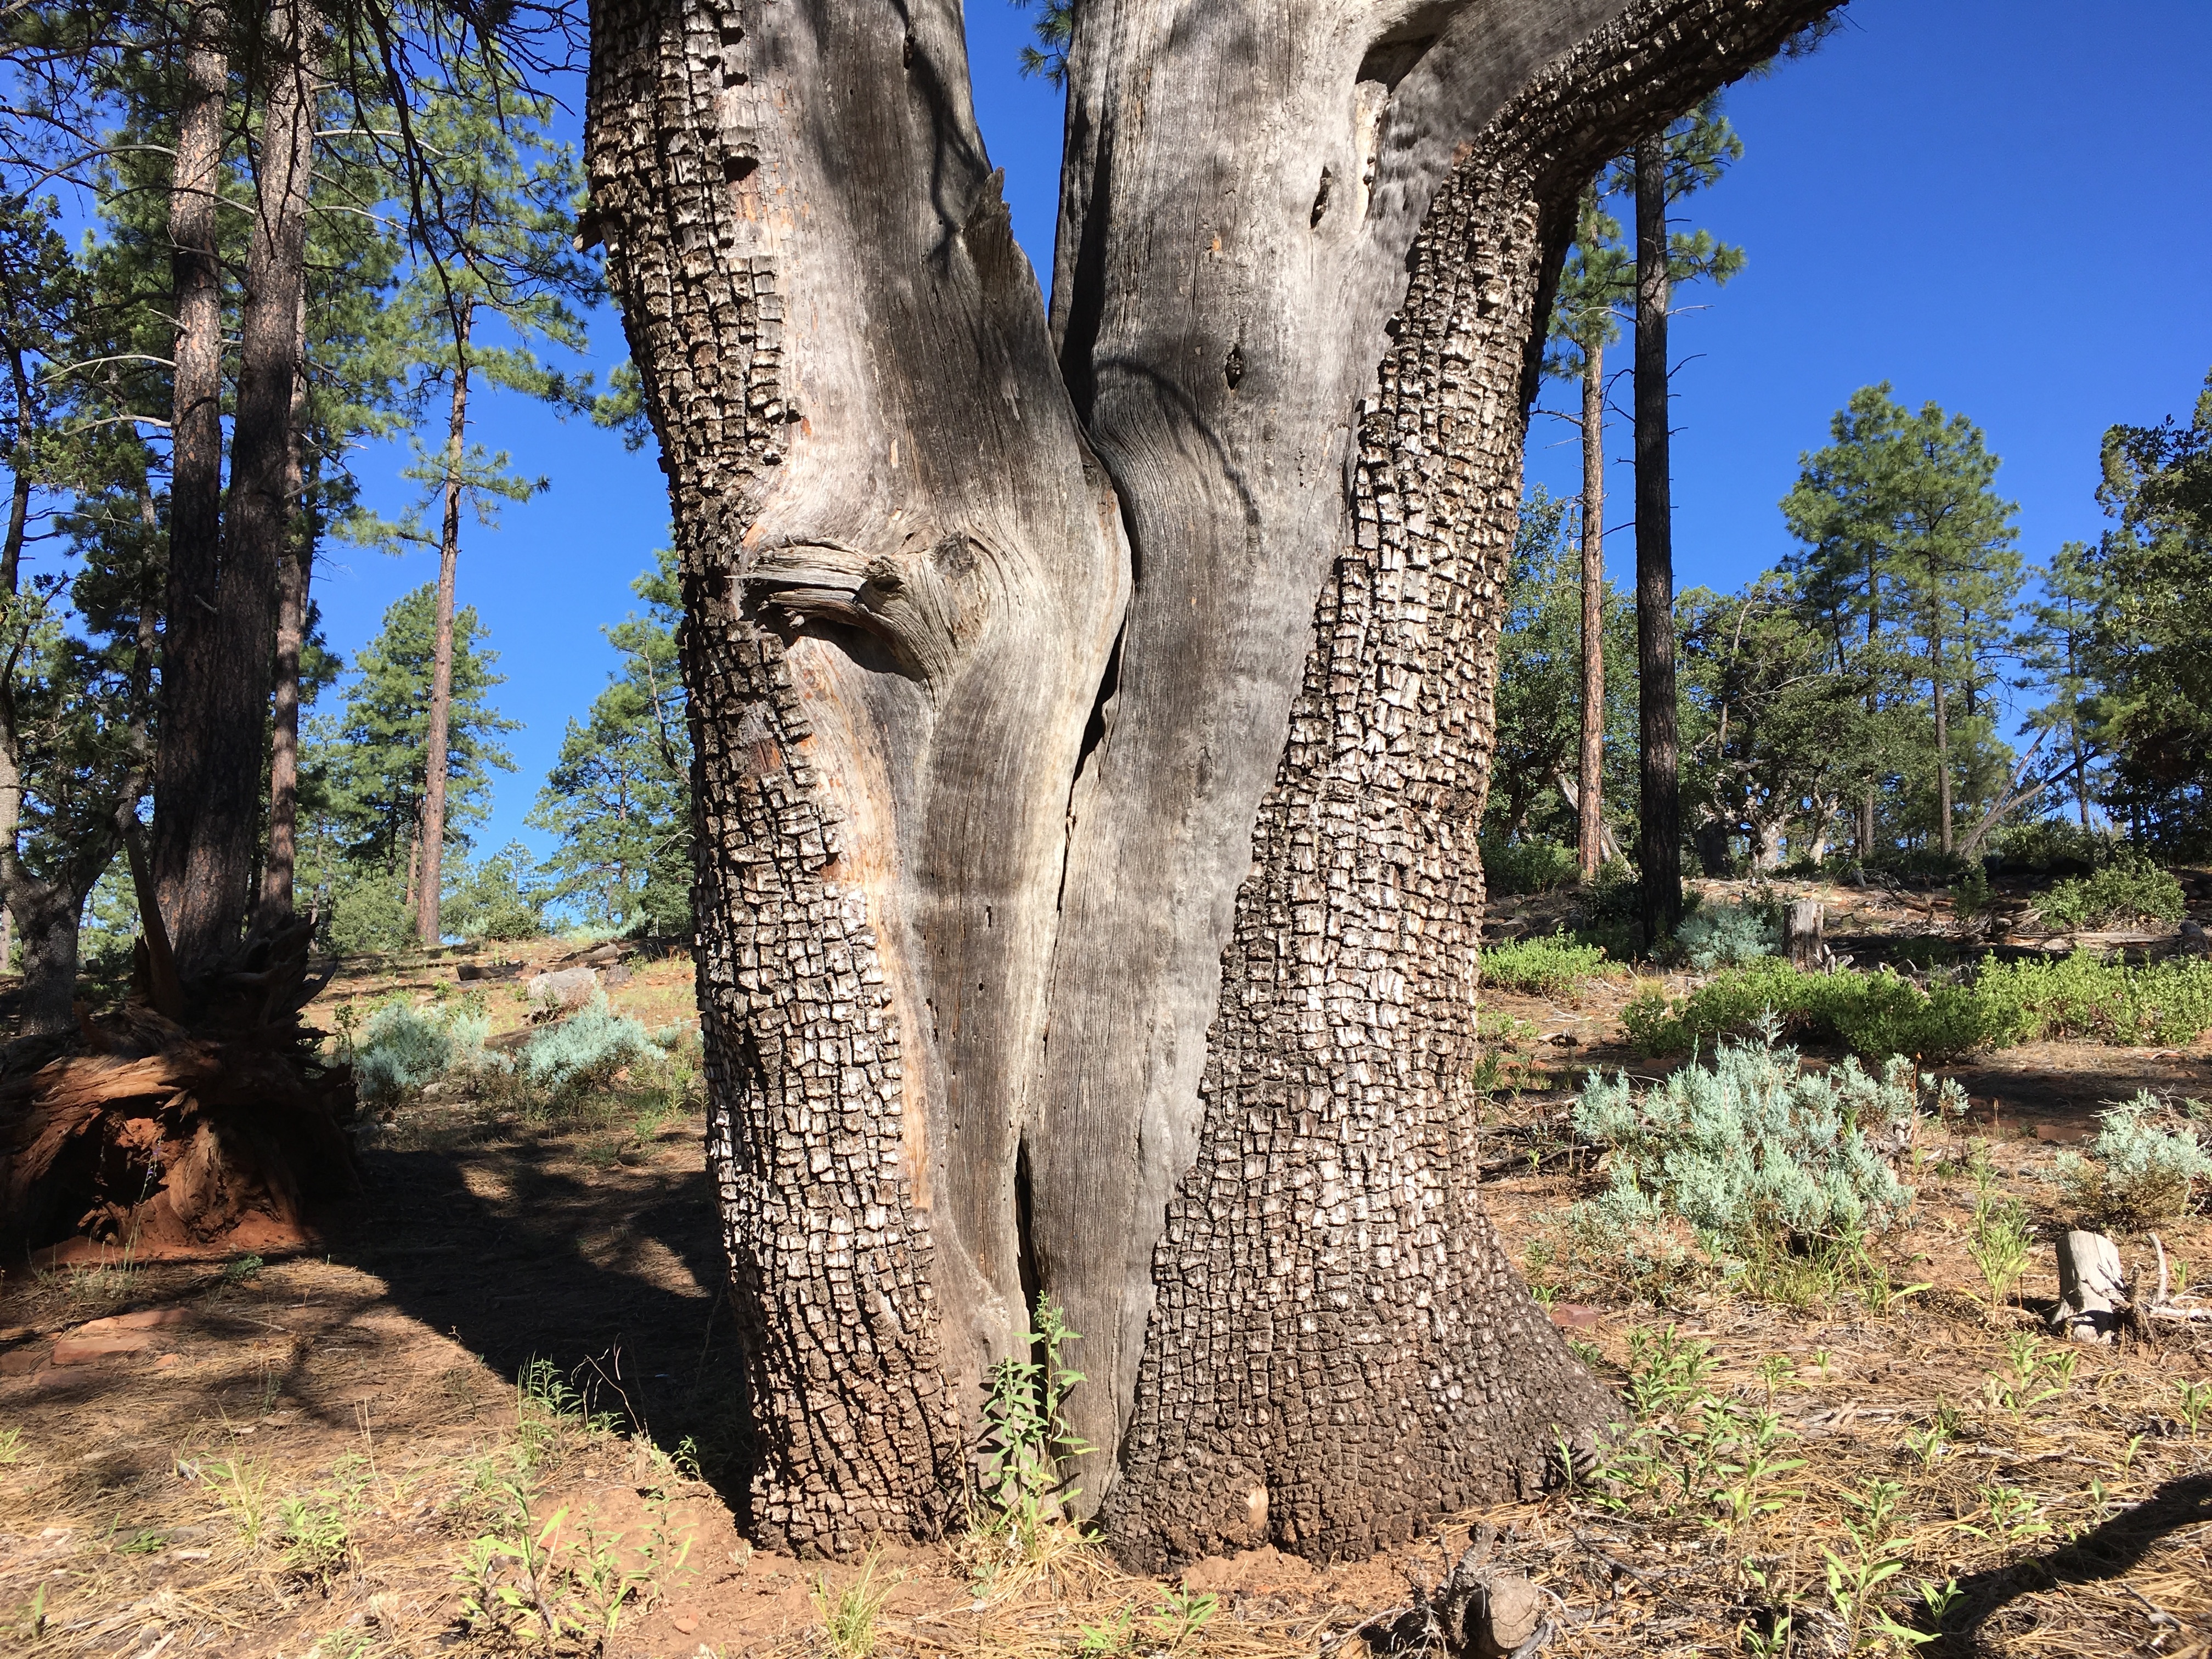
tree, forest, plant, trunk, autumn, botany, grove, woodland, separation, ecosystem, split, flowering plant, woody plant, land plant, arecales